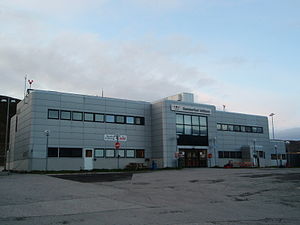
Hammerfest Lufthavn
Hammerfest lufthavn ligger 3 km nord for centrum på Prærien i Hammerfest i Troms og Finnmark fylke i Norge, og ejes og drives af Avinor. Lufthavnen har en 880 meter lang rullebane, hvor rullebane 05 har 890 meter tilgængelig for afgang og rullebane 23 har 866 meter. Hammerfest lufthavn er Finnmarks tredje største lufthavn målt i antal passagerer, og Norges næst største kortbanelufthavn.